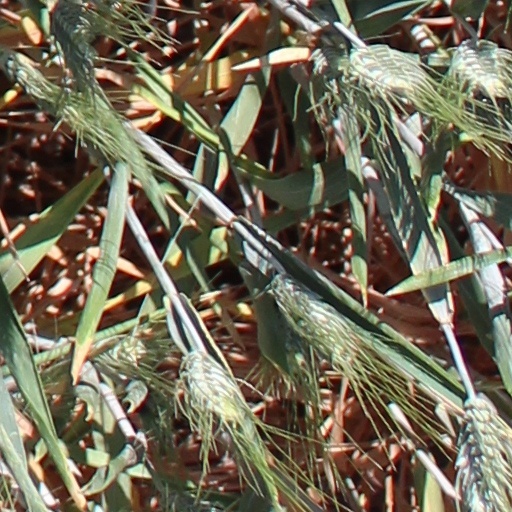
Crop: wheat